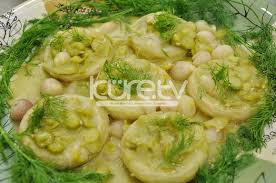
Yemek: enginar